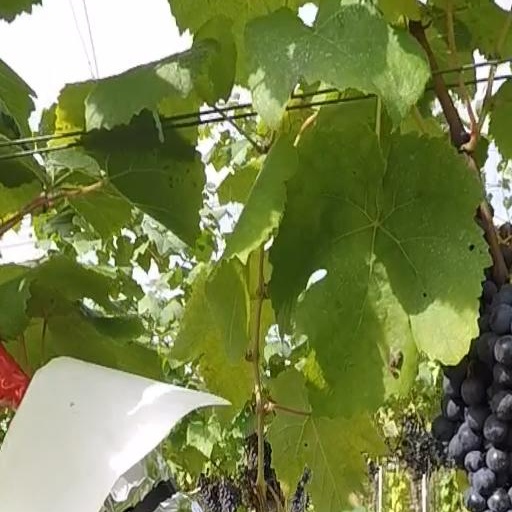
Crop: grape